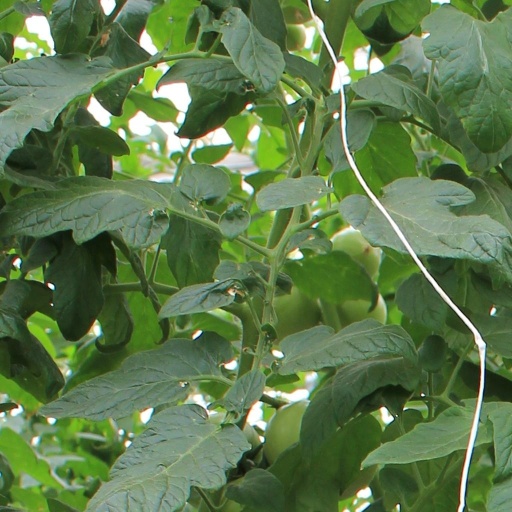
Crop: tomato